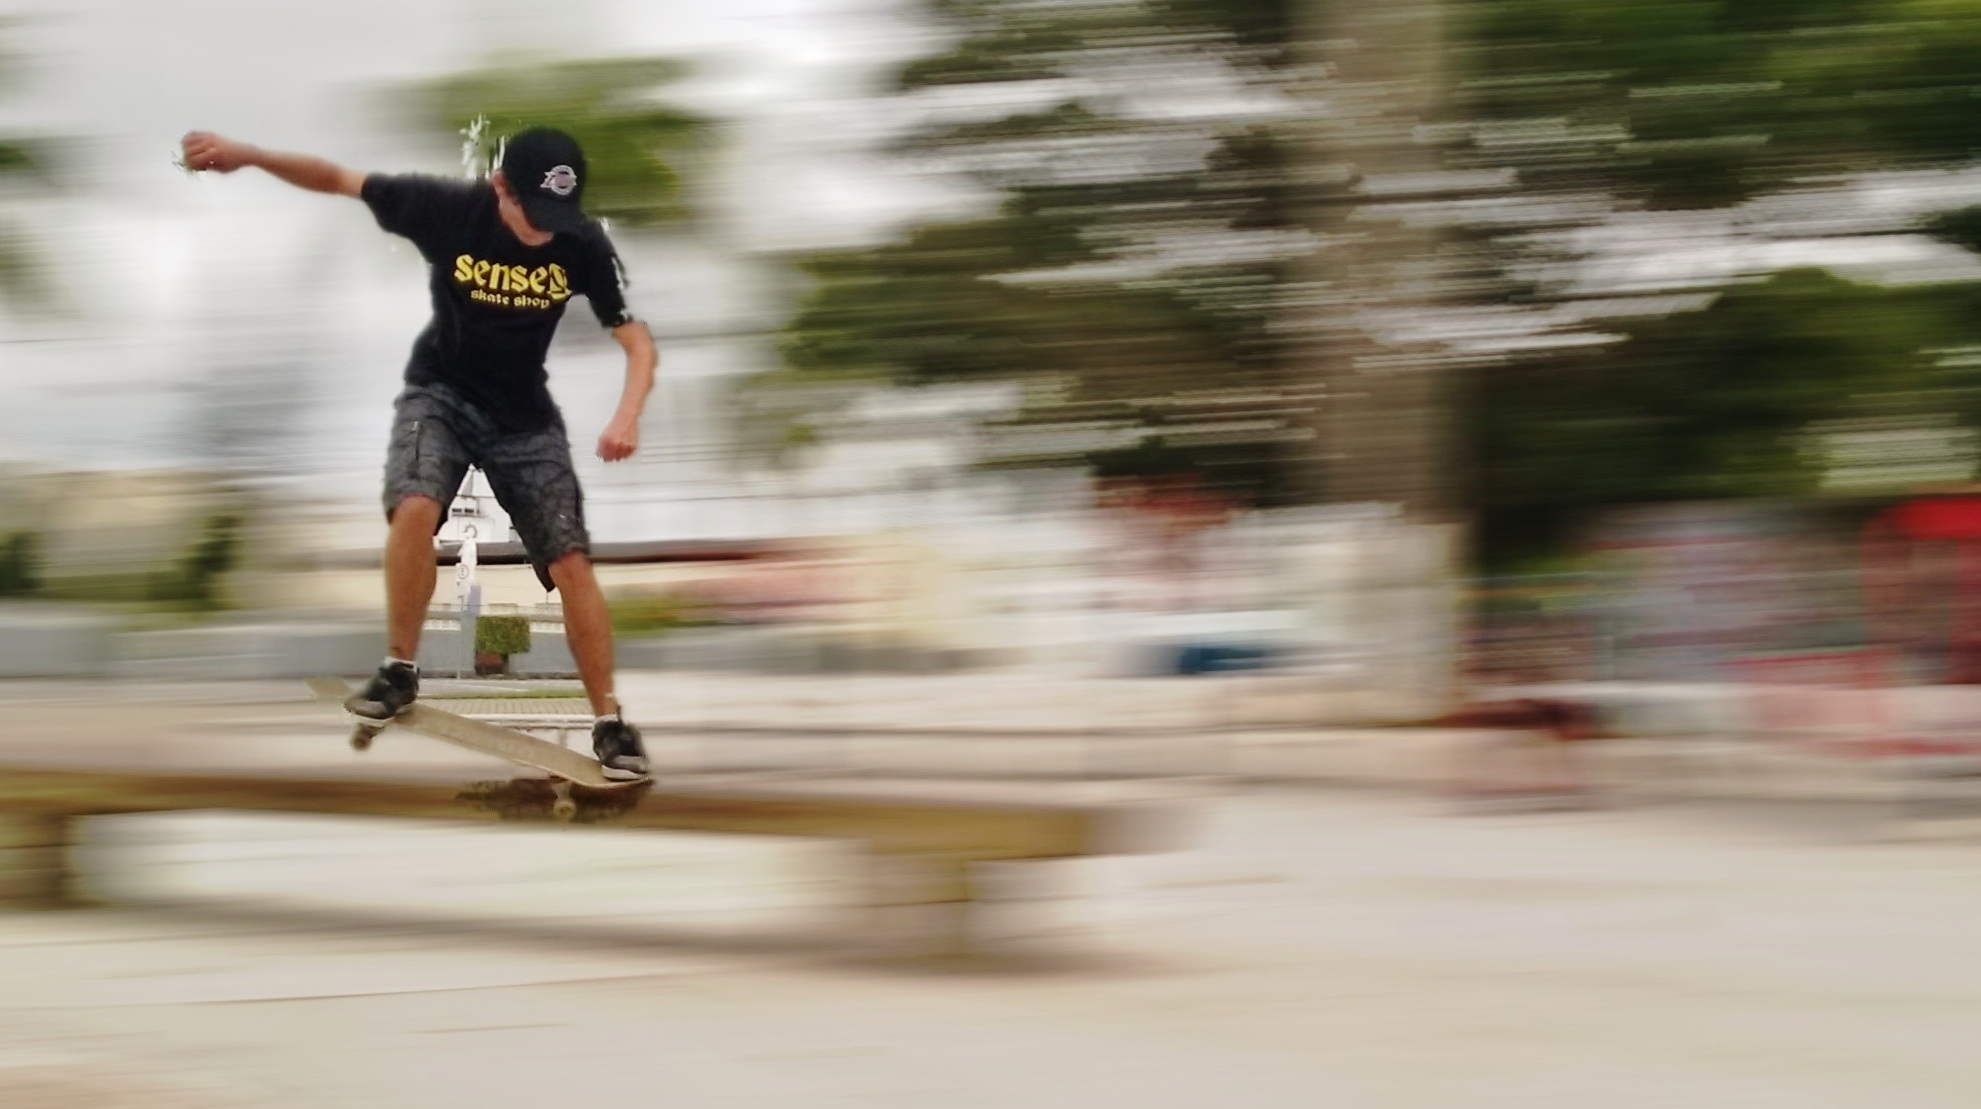
sport, skateboard, skateboarding, recreation, extreme sport, sports equipment, longboard, winter sport, sports, skating, footwear, skater, radical, outdoor recreation, skateboarding equipment and supplies, boardsport, longboarding